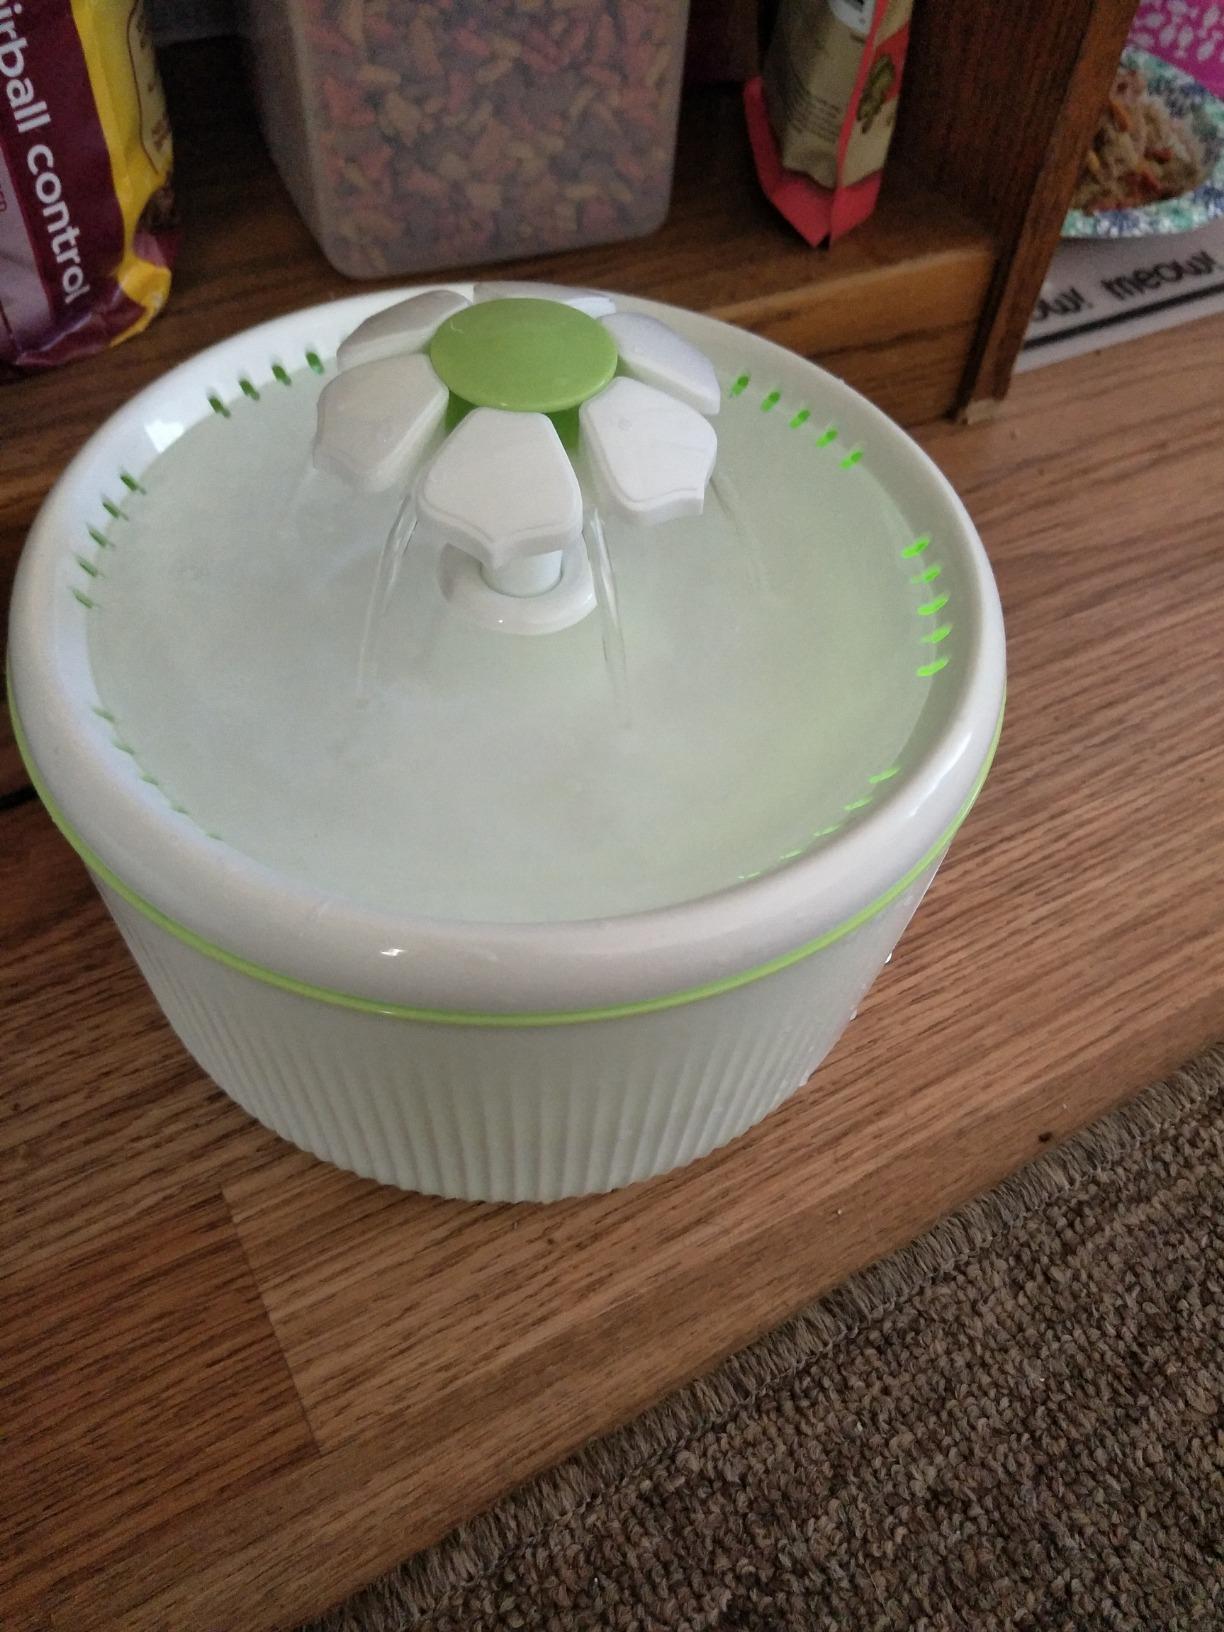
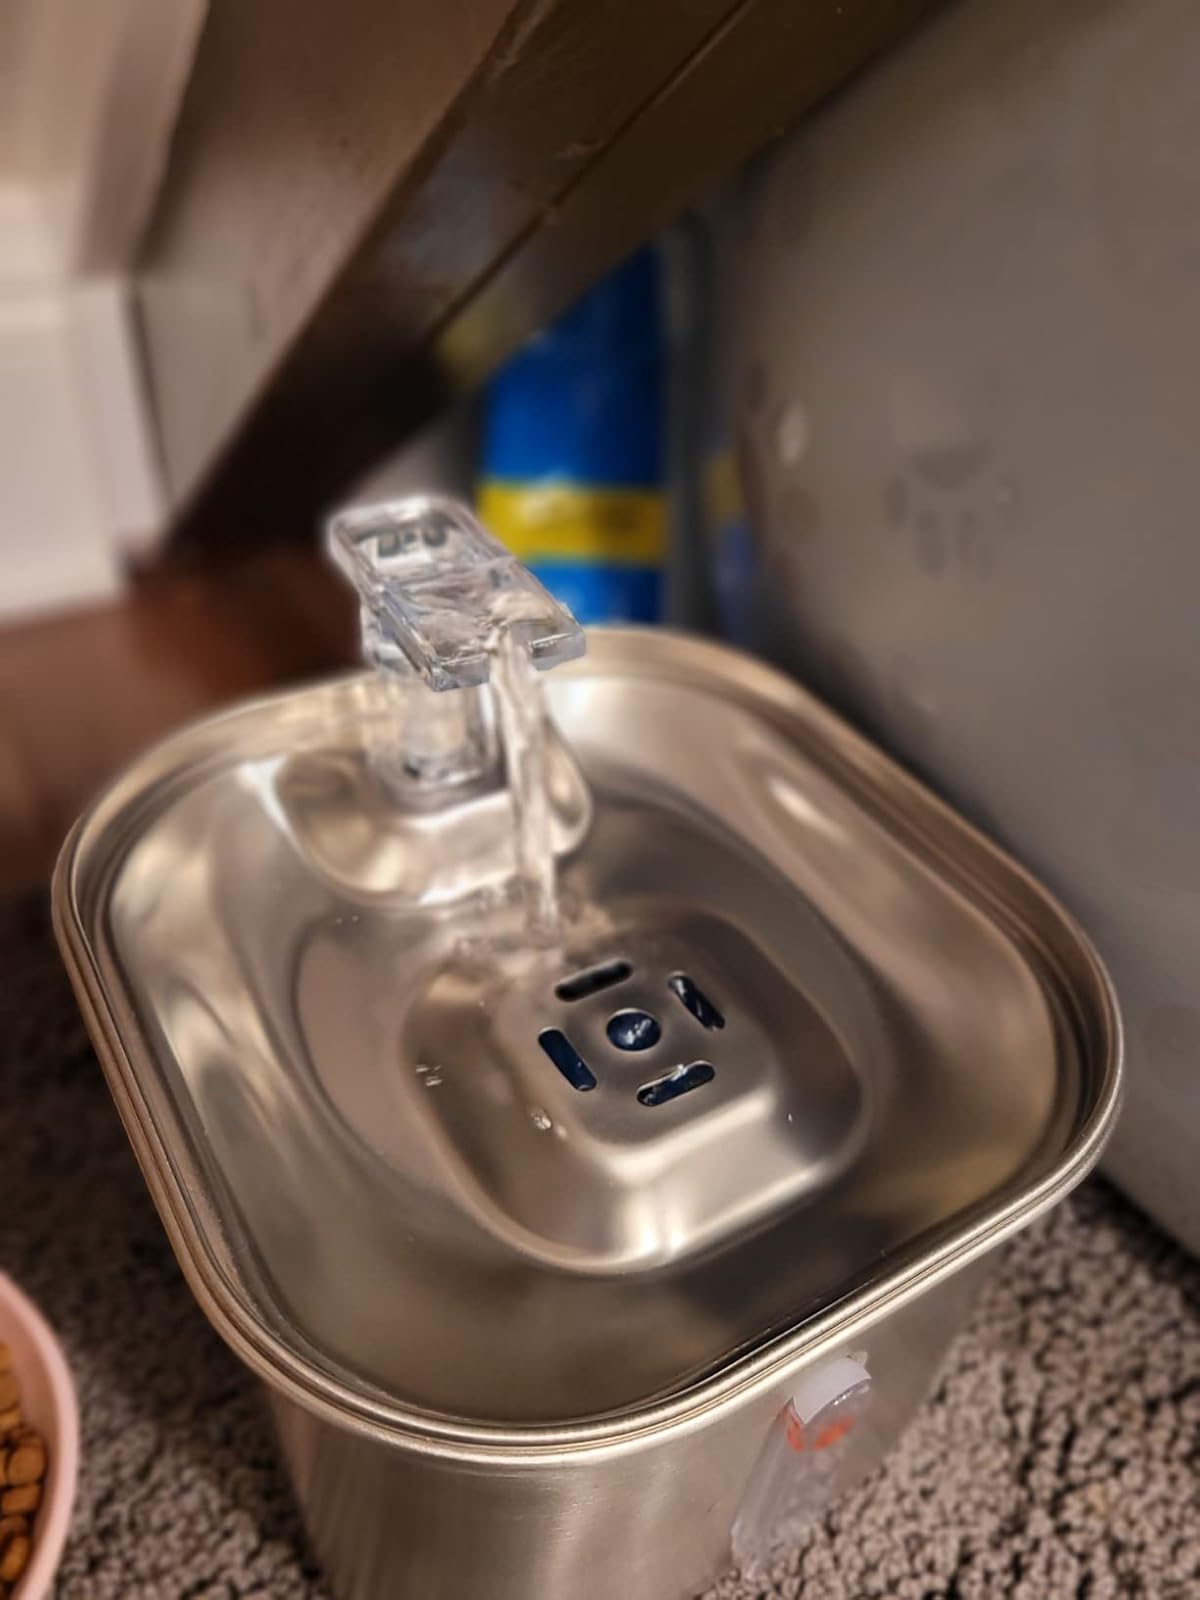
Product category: items_bowl
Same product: no